Vaskilintu

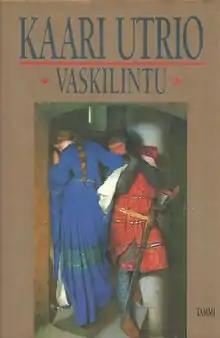
First edition

Vaskilintu (Finnish: "The Brass Bird" or "The Copper Bird" or "The Bronze Bird") is a 1992 historical novel by Finnish author Kaari Utrio. It is set in 11th century Europe. "Vaskilintu" and "Tuulihaukka" (1995) are considered to be Utrio's most important works.